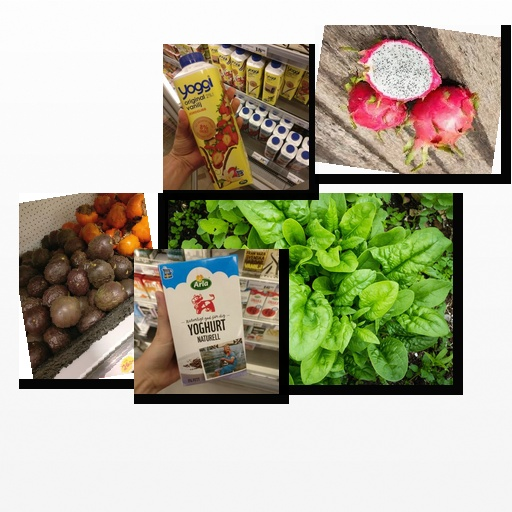
Food items: natural_yogurt, strawberry_yogurt, dragon_fruit, passion_fruit, spinach